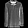
Label: Pullover